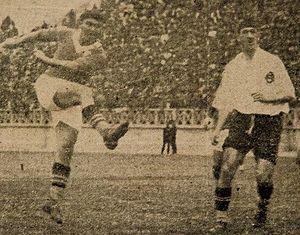
Le Derby Paulista est le nom donné au Brésil au derby de São Paulo entre les équipes de Corinthians et de Palmeiras.
Romeu Pellicciari, plus connu sous le nom de Romeu, né le 26 mars 1911 à Jundiaí et mort le 15 juillet 1971 à São Paulo, était un footballeur brésilien.